Hégésippe Légitimus

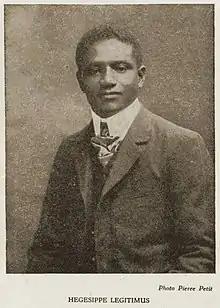

Hégésippe Jean Légitimus was born in Pointe-à-Pitre, Guadeloupe on 8 April 1868 and died before the end of World War II in Angles-sur-l'Anglin, France, on 29 November 1944. He was a socialist politician from Guadeloupe who served in the Chamber of Deputies from 1898–1902 and 1906-1914.